Answer in natural language. How many Beds are visible in the scene? Choose between the following options: 2, 3, 1, 0 or 4
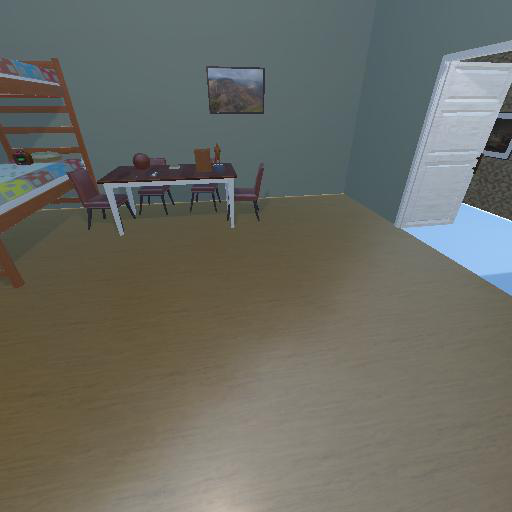
<answer>1</answer>